Ivane Javakhishvili Institute of History and Ethnology

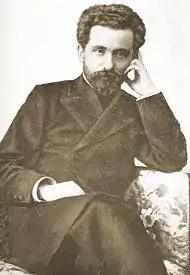
Nikolai Marr ― Founder of Caucasus Historical-Archaeological Institute

Nikolai Marr drafted the project for the establishment of the Academy of Sciences in Tbilisi in 1906, but the project could not be implemented at that time. After the February Revolution in 1917, the idea of founding the institute became a reality. On June 6 of the same year, the Russian Ministry of Education approved the charter and temporary states of the Caucasus Historical-Archaeological Institute. The official founding date of the institute is July 1, 1917.